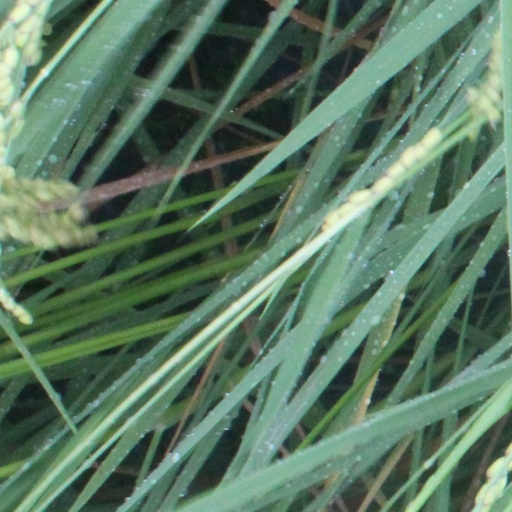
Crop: rice